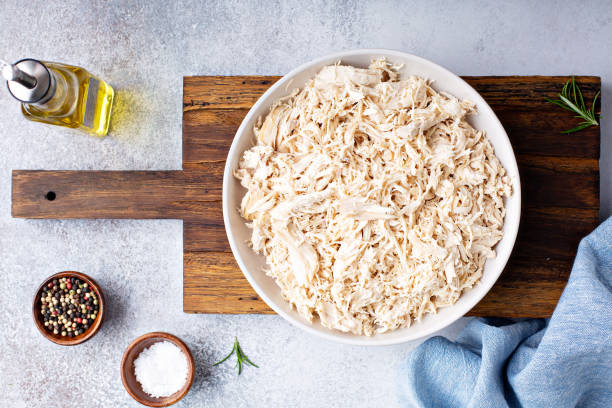
Label: boiled_chicken